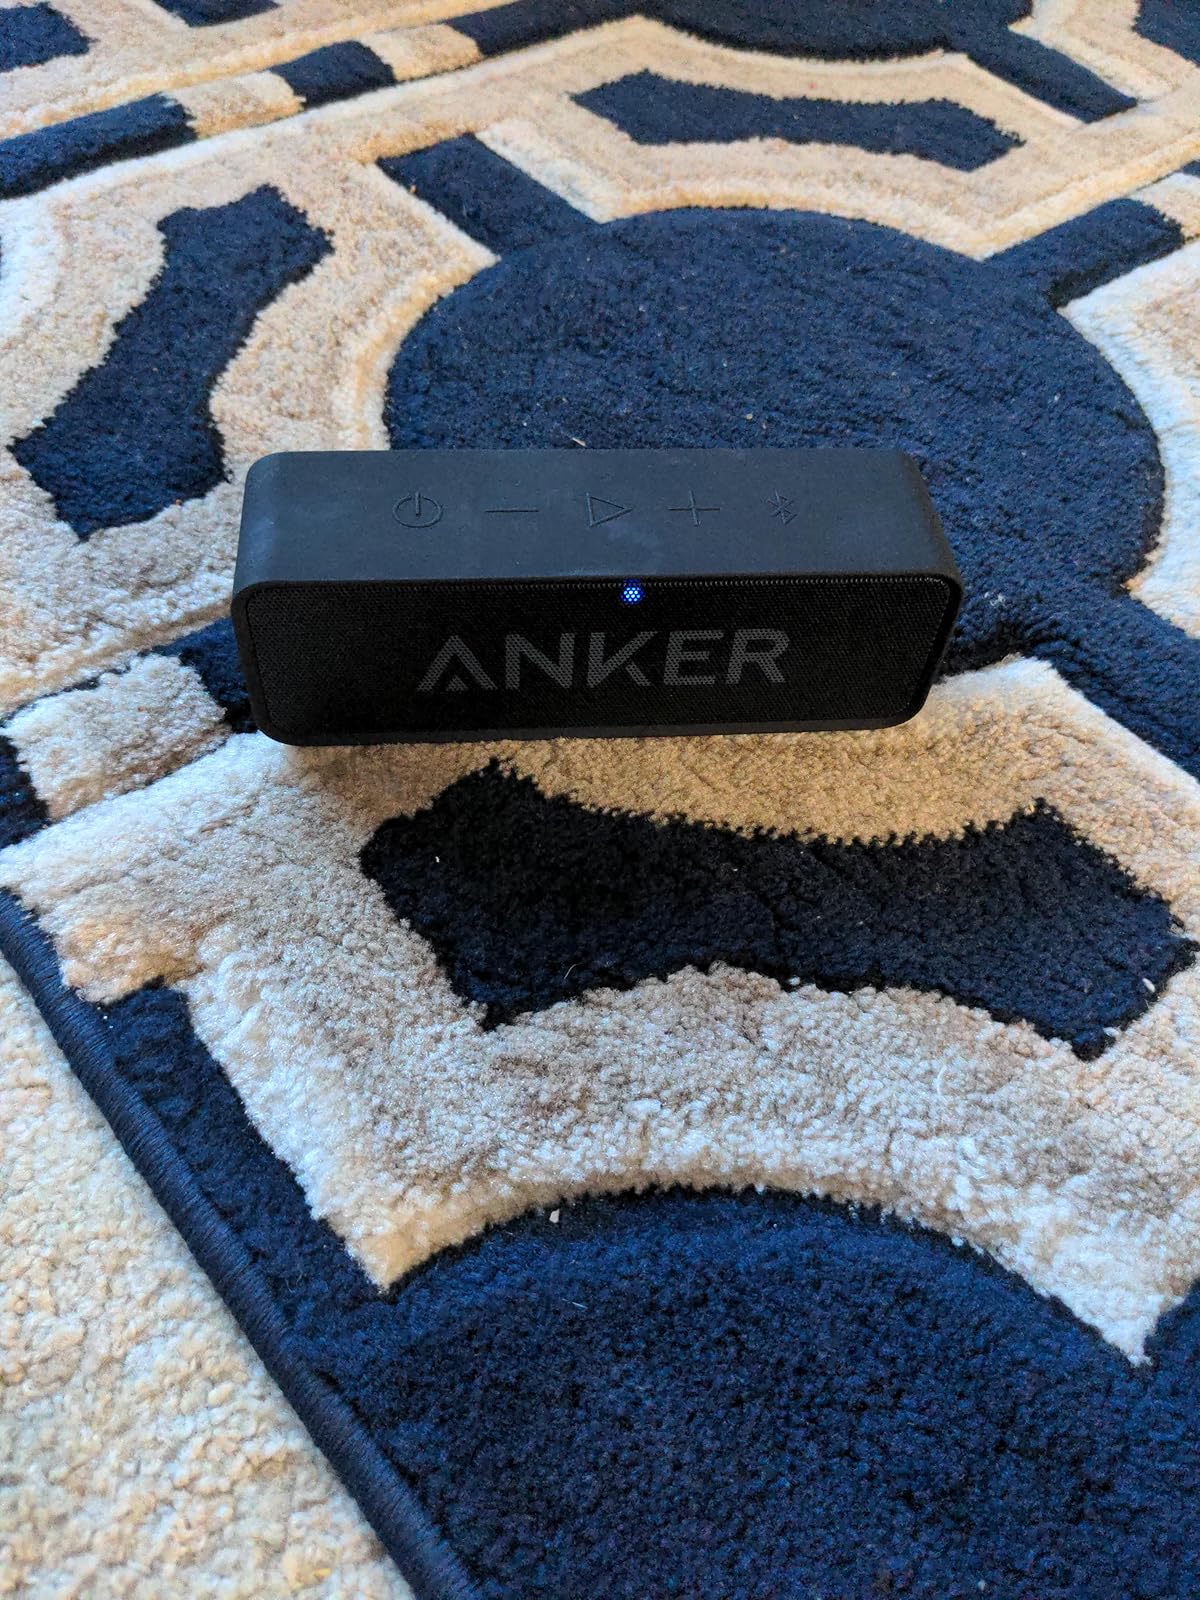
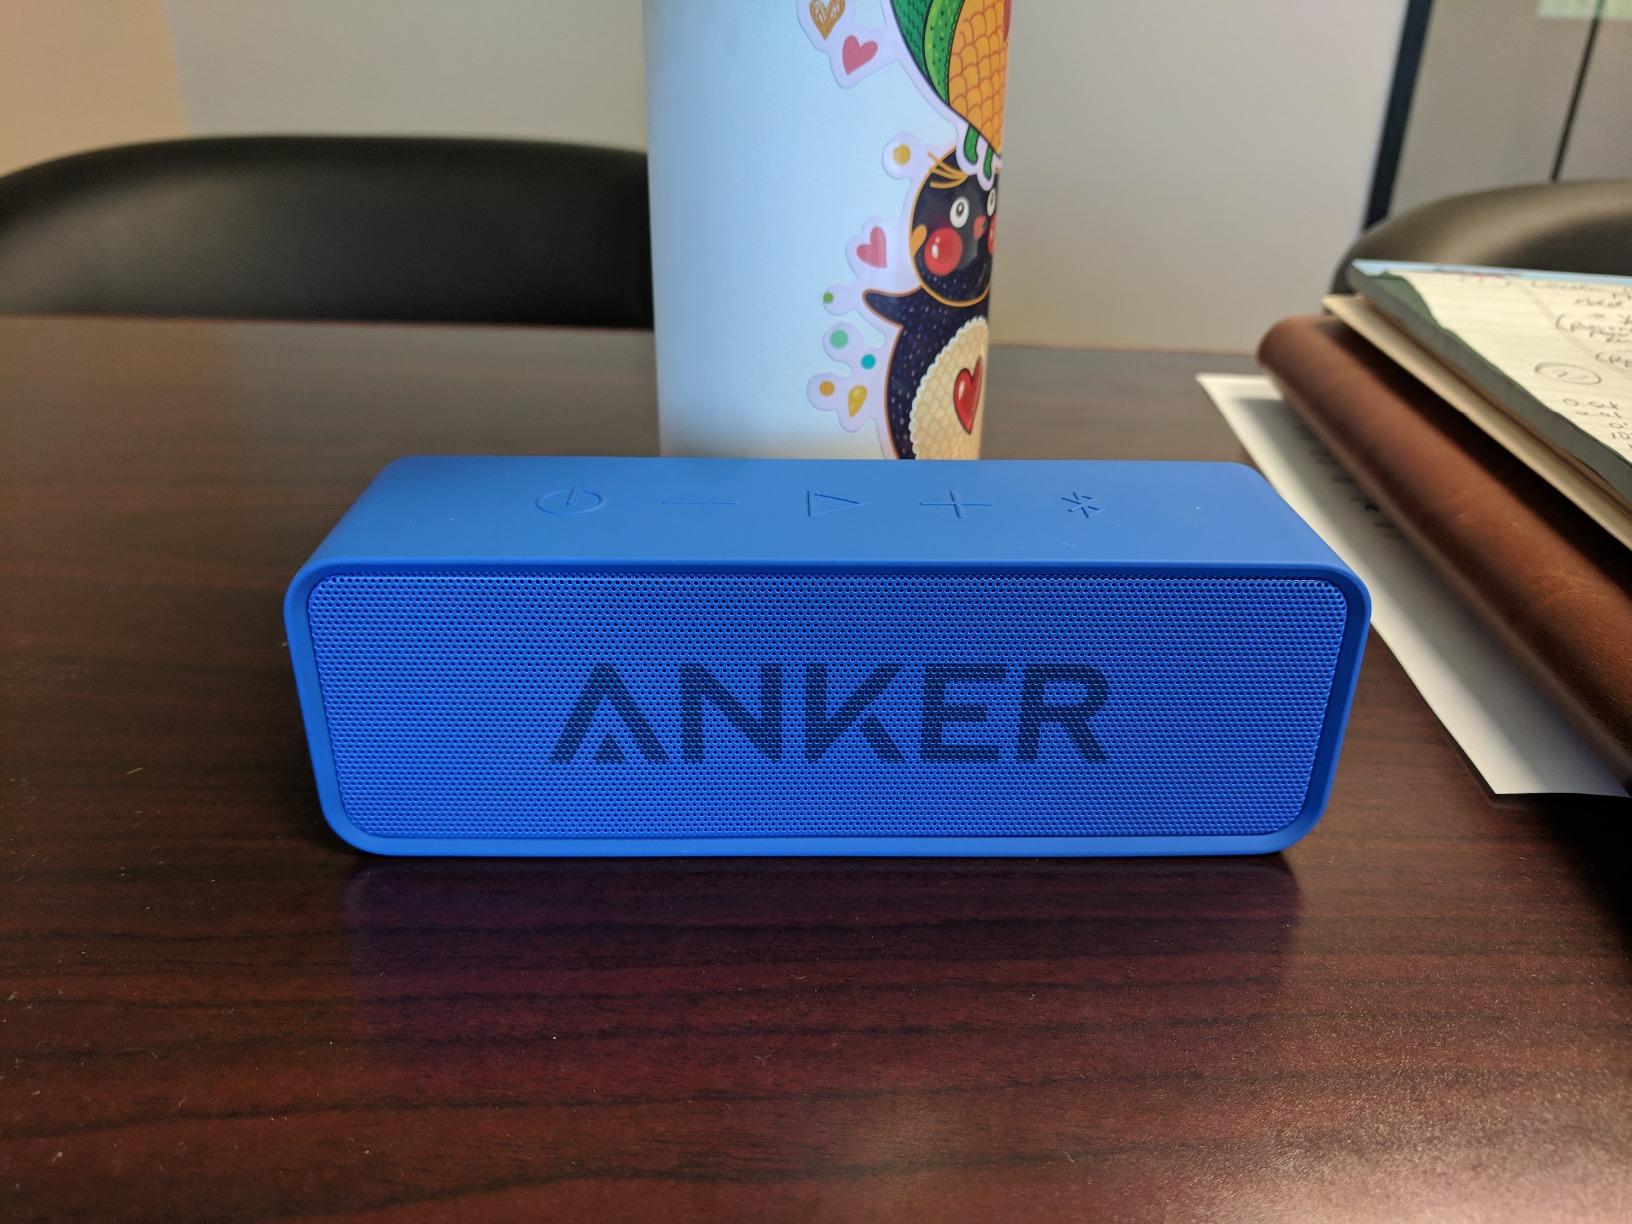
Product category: speaker
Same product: no